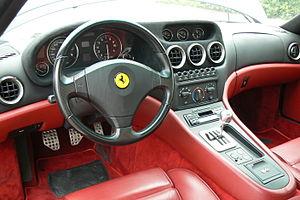
Ferrari 550 maranello - vue intérieure gauche
La Ferrari 550 Maranello remplace la 512M, dernière évolution de la Ferrari Testarossa. Dessinée par Pininfarina, elle marque le retour de Ferrari au moteur V12 avant pour sa GT, architecture abandonnée après la Ferrari Daytona. Les deux générations intermédiaires, la Berlinetta Boxer, et la Testarossa étaient construites autour d'un 12 cylindres à plat en position centrale arrière.